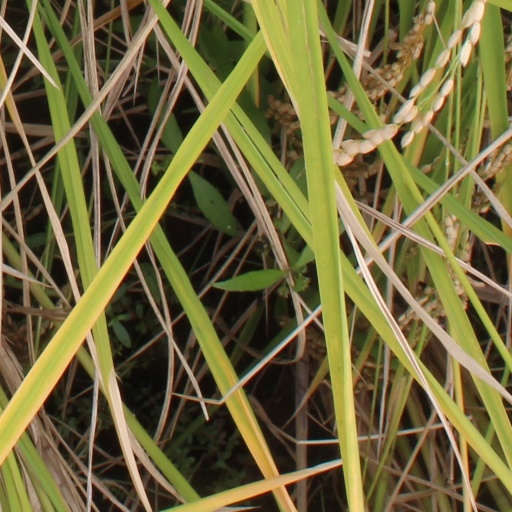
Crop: rice